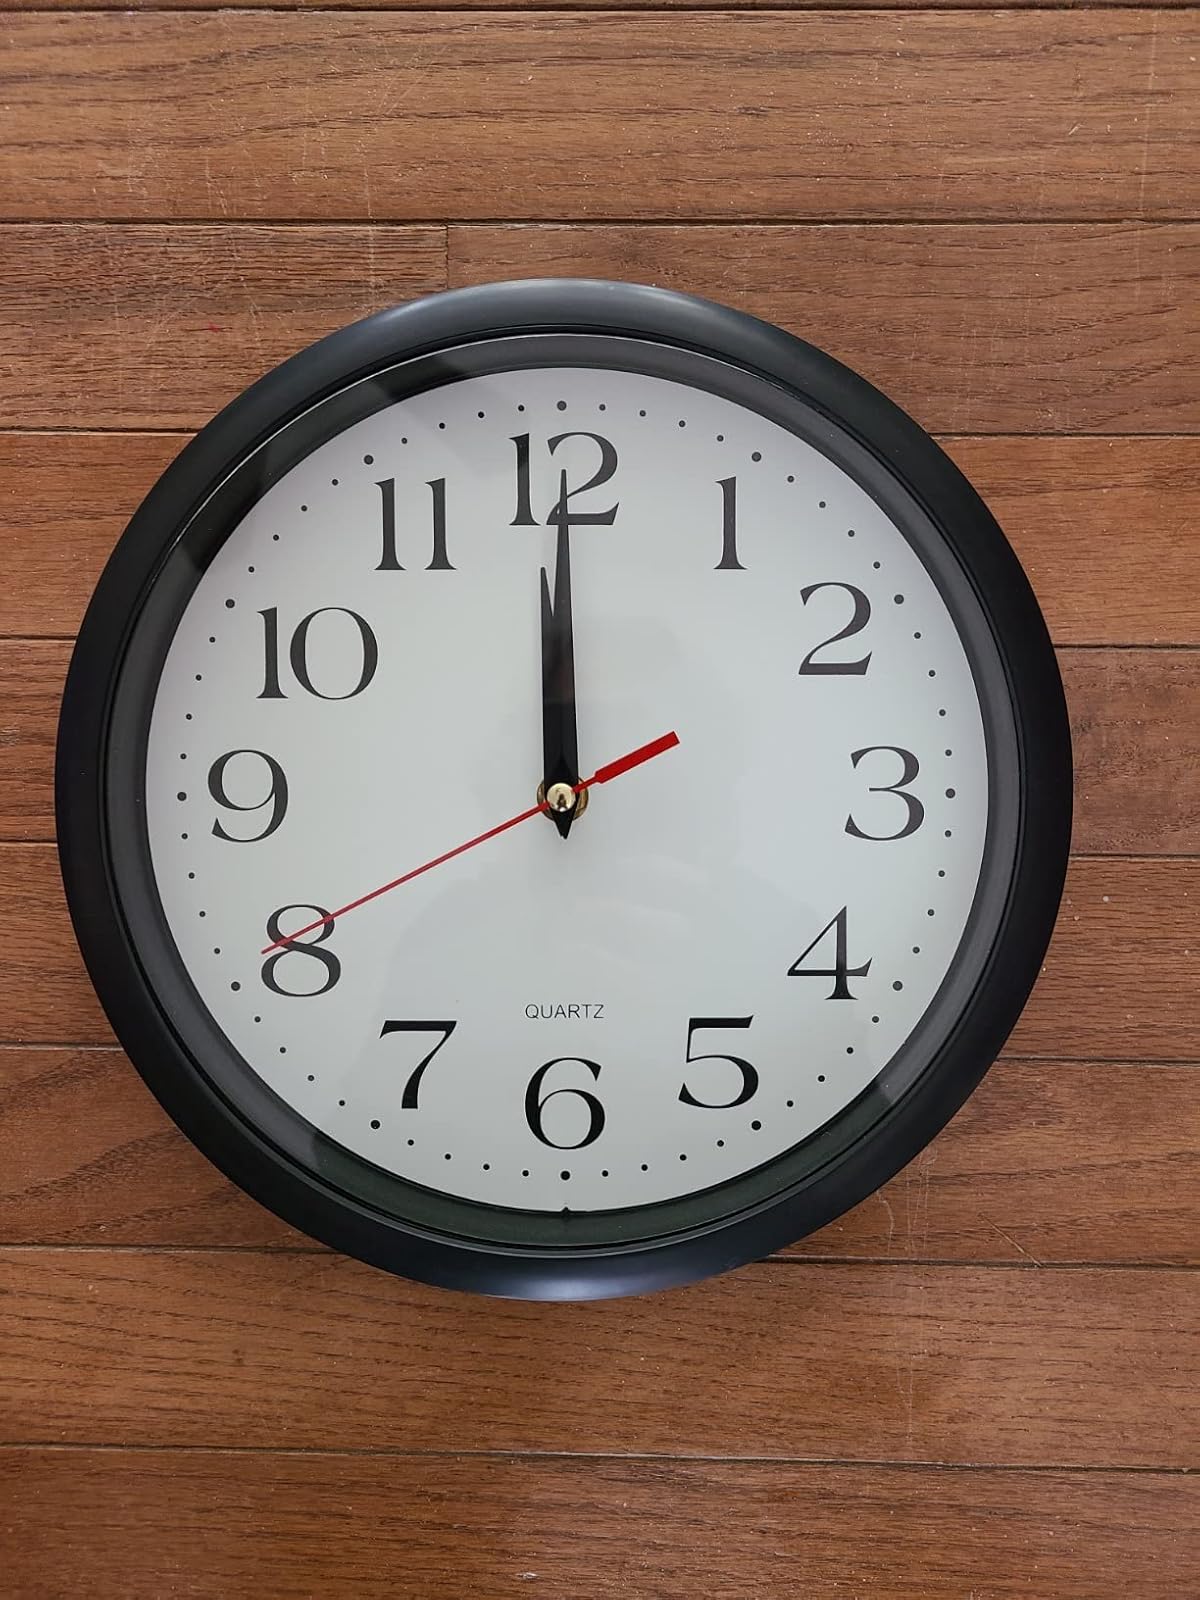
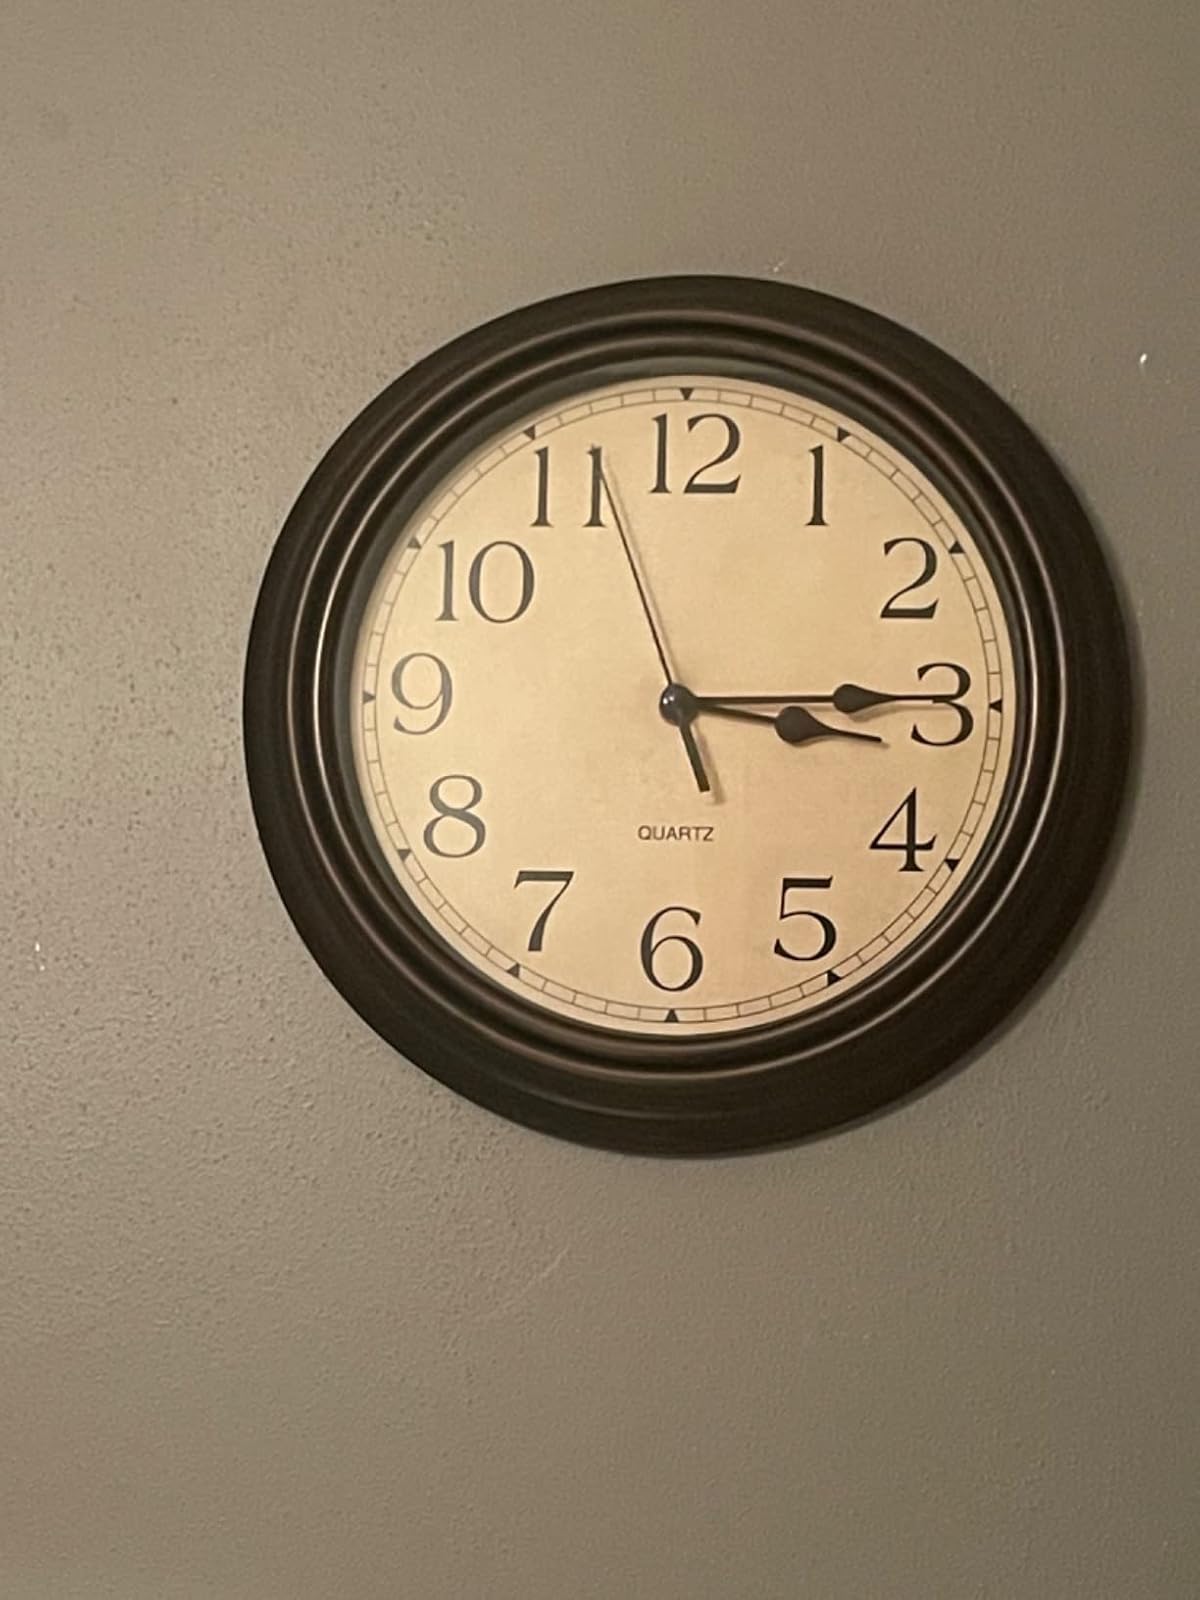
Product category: clock
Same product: no